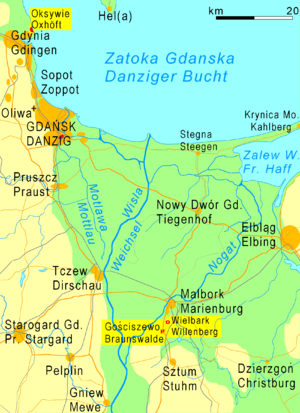
La culture de Wielbark est une culture proto-historique que les archéologues identifient avec celle des Goths ; elle est apparue dans la première moitié du Iᵉʳ siècle dans la vallée de la basse Vistule, en Poméranie Orientale, où elle a supplanté la culture d'Oksywie, liée à la culture de Przeworsk.